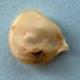
Maize quality: Bad